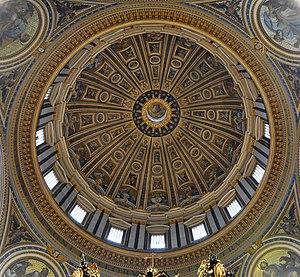
La basilique Saint-Pierre est le plus important édifice religieux du catholicisme. Elle est située au Vatican, sur la rive droite du Tibre, et sa façade s'ouvre sur la place Saint-Pierre.